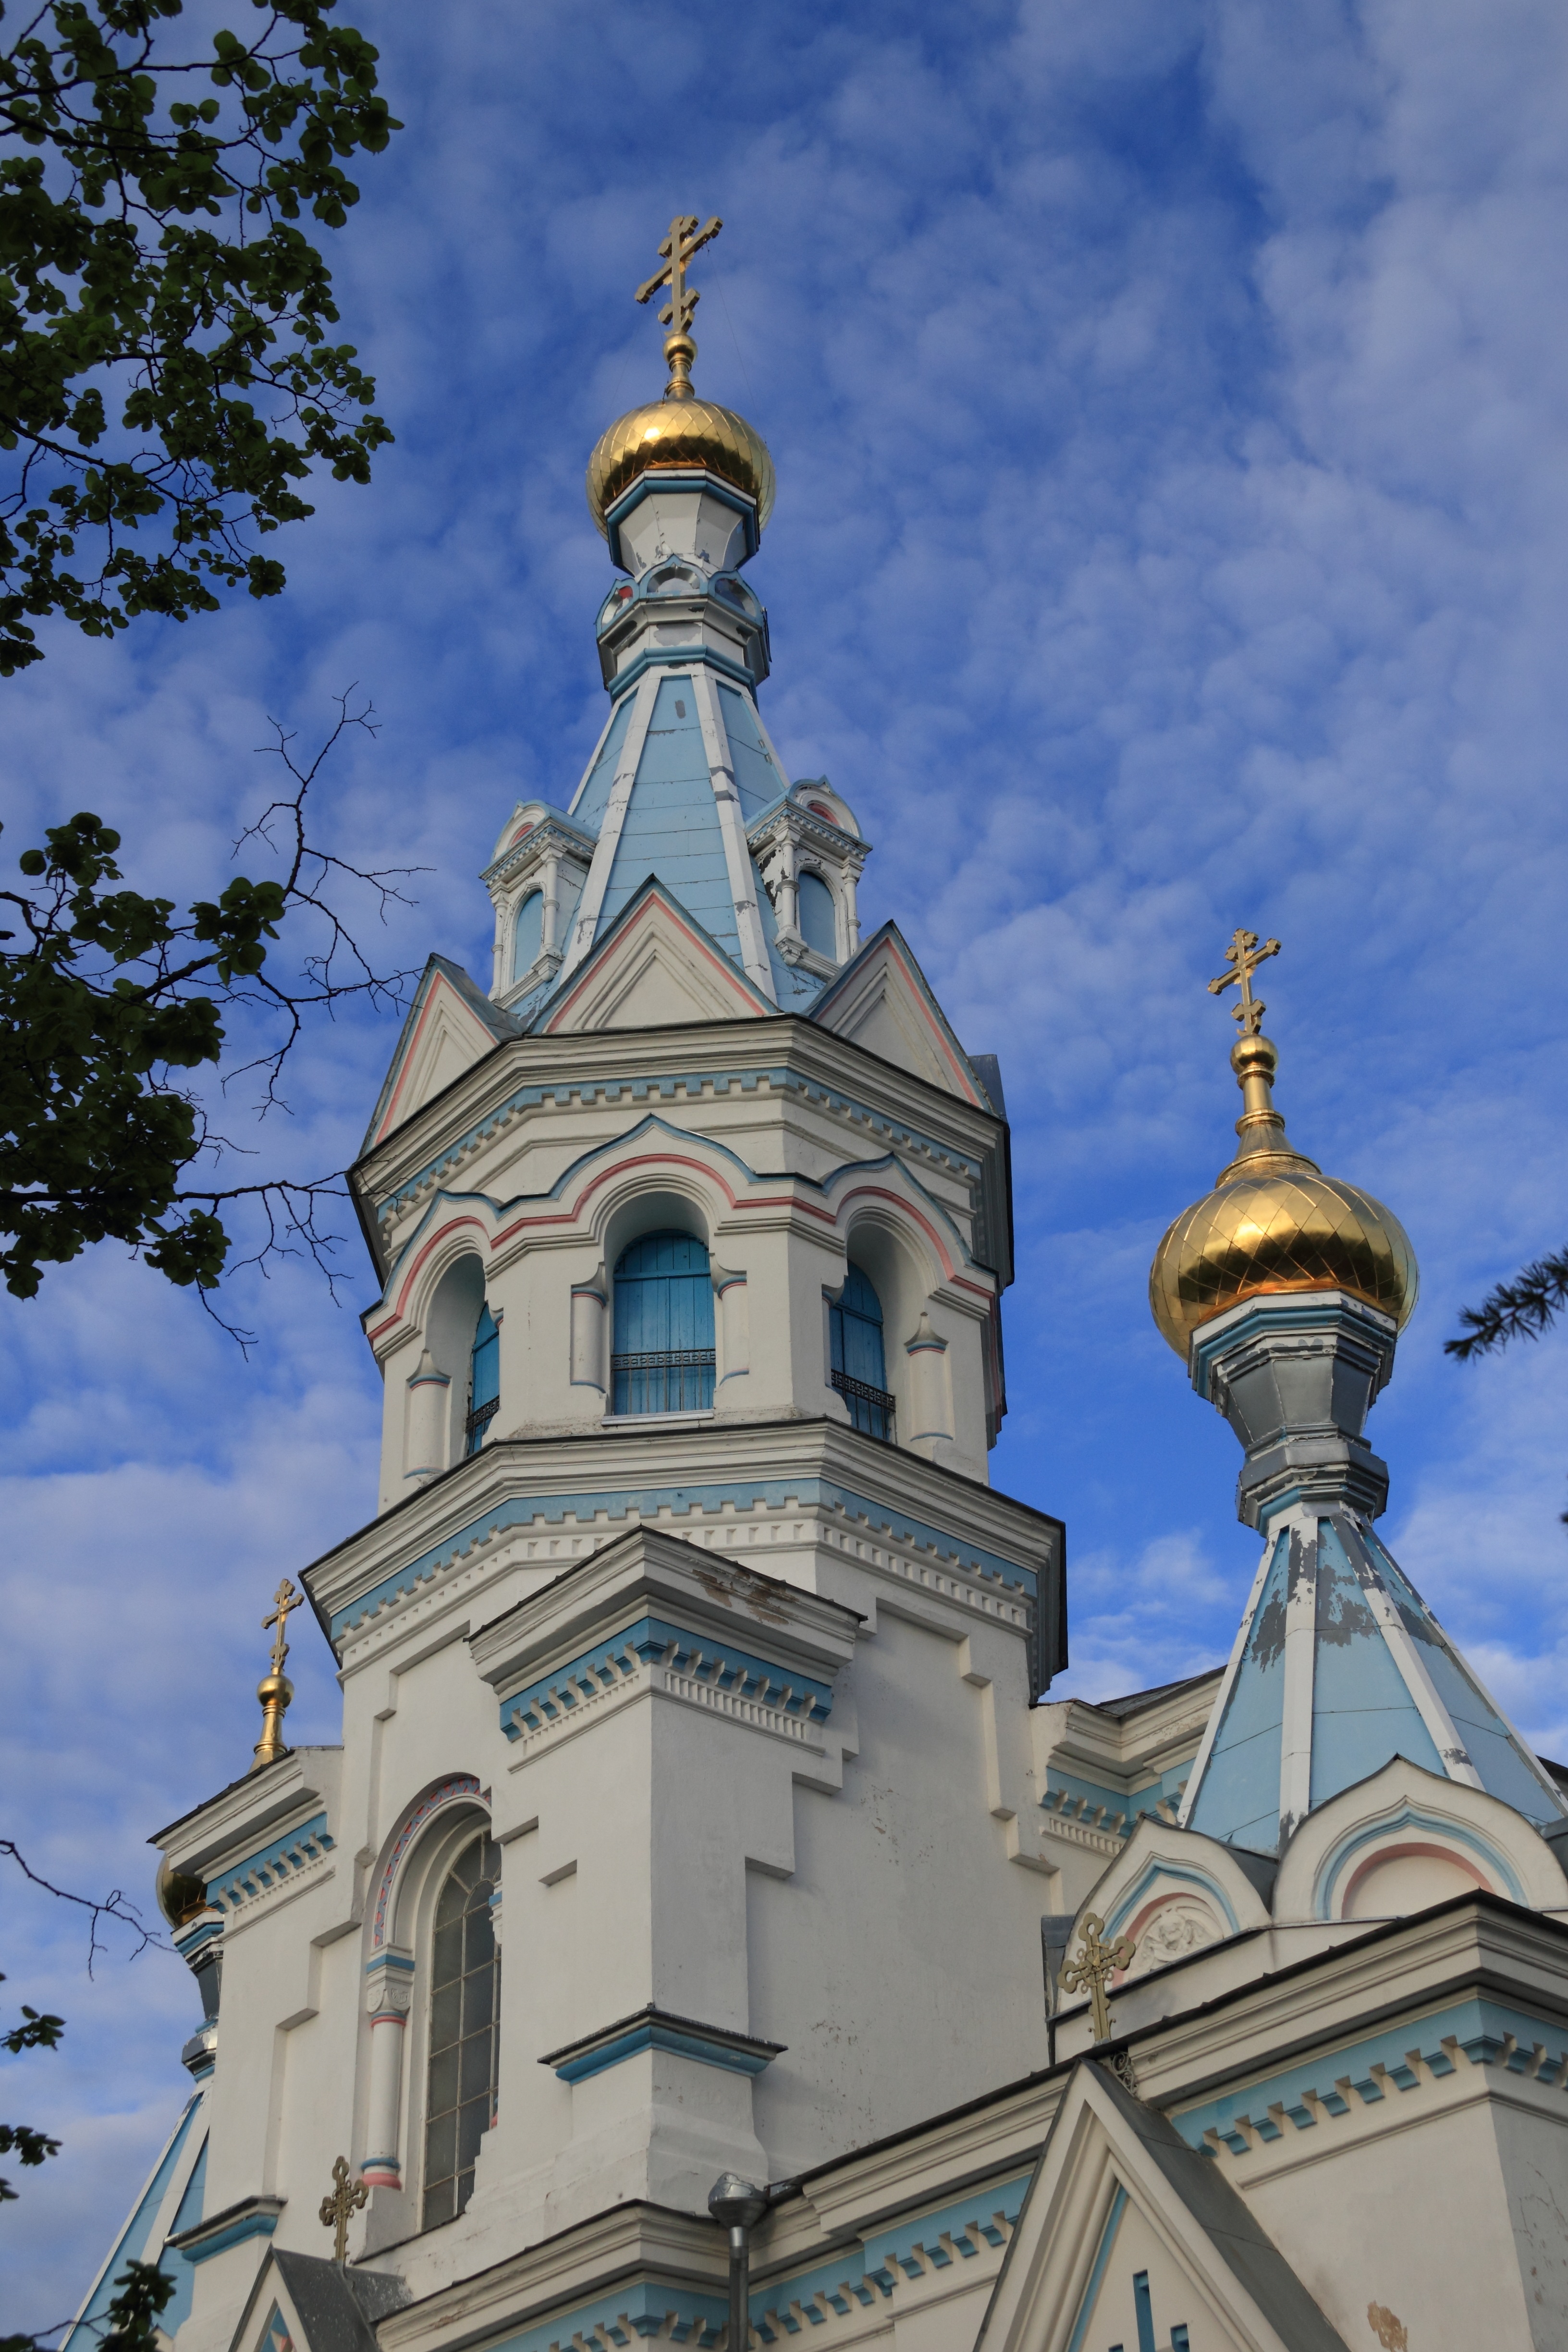
building, tower, landmark, church, cathedral, chapel, cross, onion, place of worship, bell tower, gold, spire, steeple, monastery, orthodox, dome, latvia, daugavpils